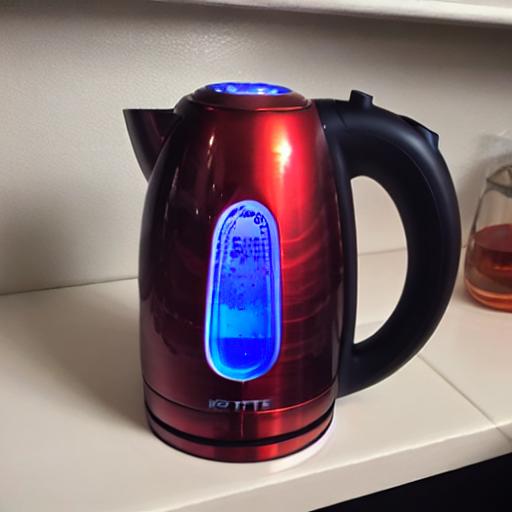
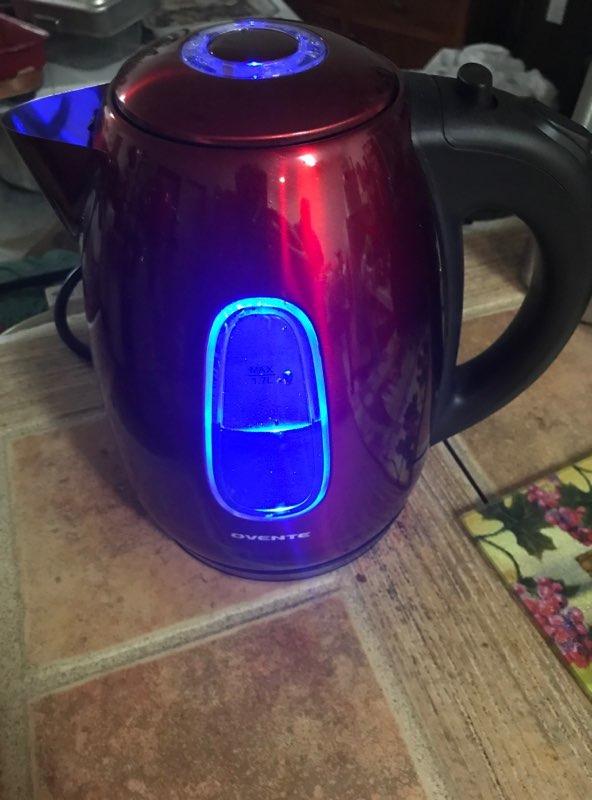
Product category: items_kettle
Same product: no